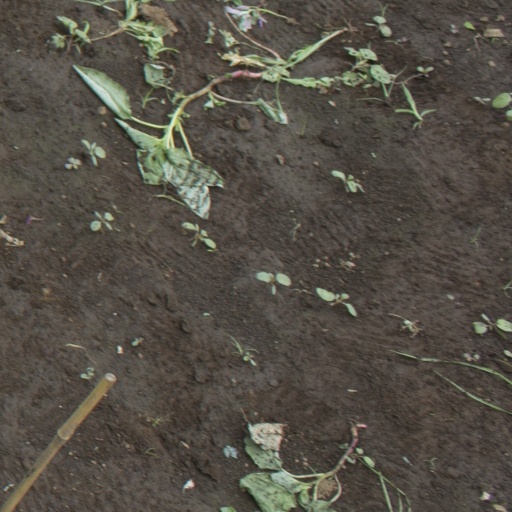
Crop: soybean